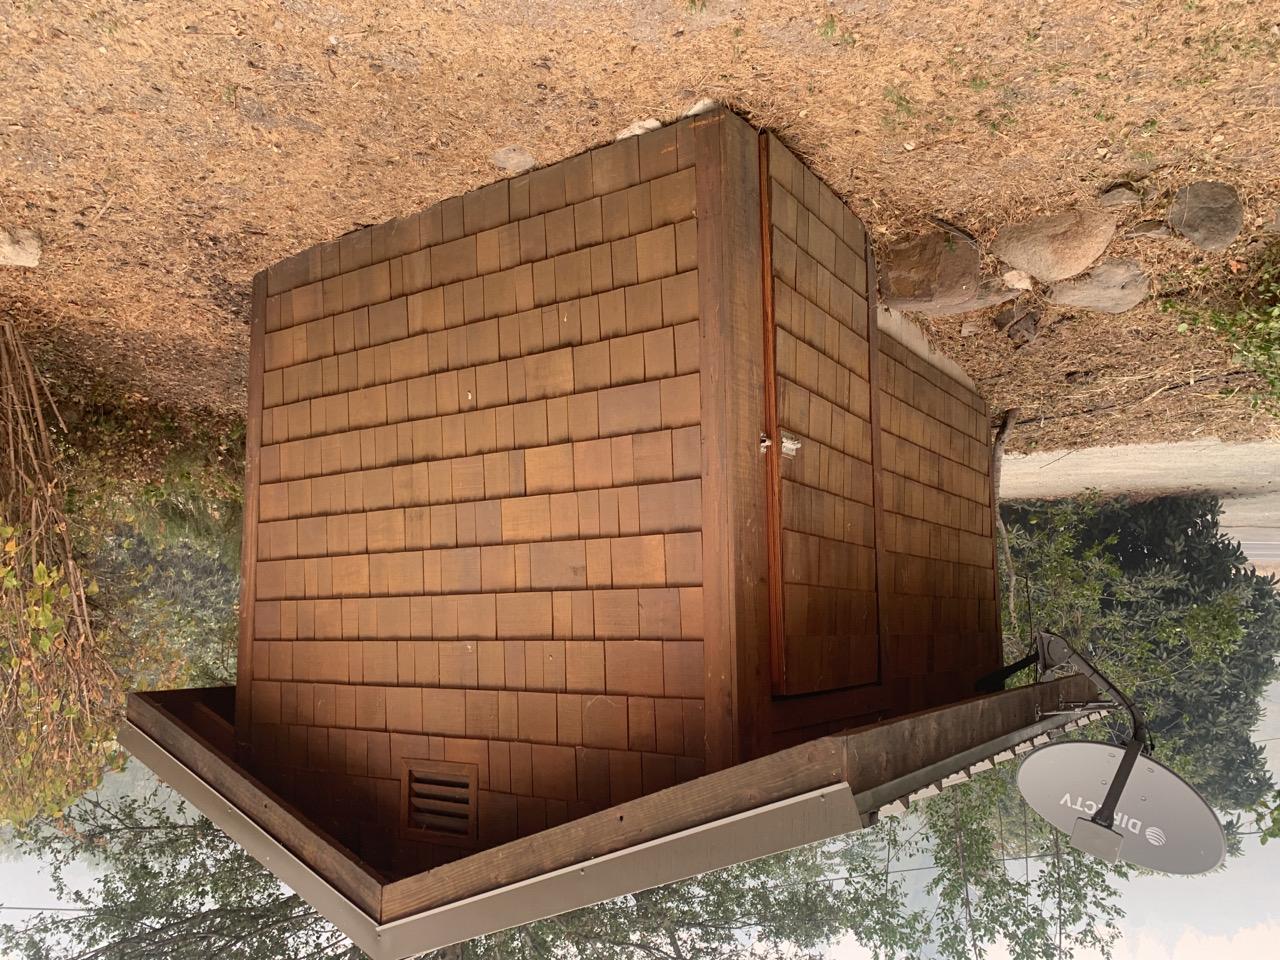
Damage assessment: no_damage